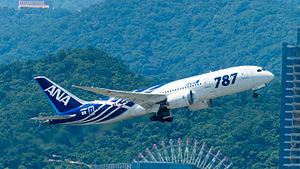
ANA, sigle de All Nippon Airways, abrégé en Zennikkū au Japon, est une société de transport aérien qui a été fondée en 1952 comme Corporation japonaise de transports en hélicoptères et aéroplanes. L'entreprise est un résultat direct de la Seconde Guerre mondiale avec l'obligation pour le gouvernement japonais de recréer un réseau de transport aérien dans le pays.